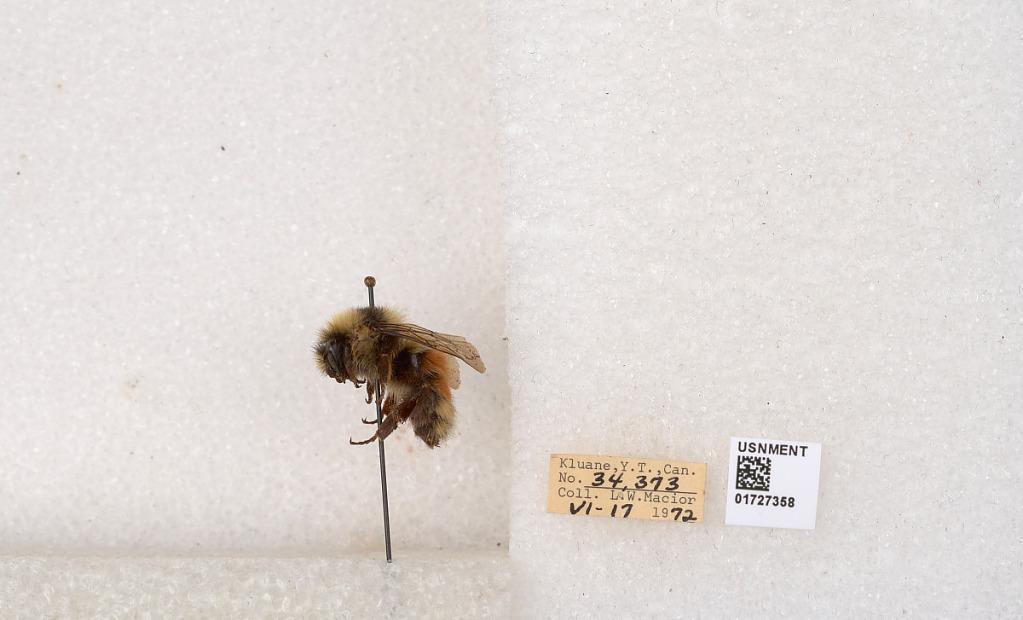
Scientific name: Bombus (Pyrobombus) sylvicola Kirby
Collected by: L. Macior
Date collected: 1972-6-17
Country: Canada
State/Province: Yukon Teritory
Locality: Kluane National Park and Reserve
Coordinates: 60.7493, -139.504